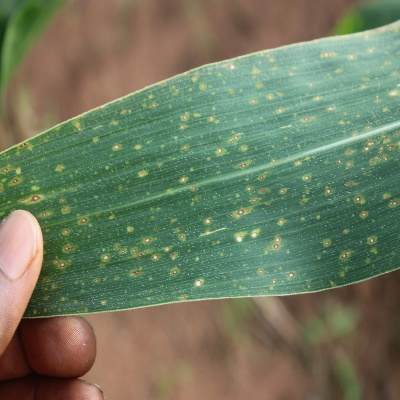
Crop: Maize
Condition: leaf spot